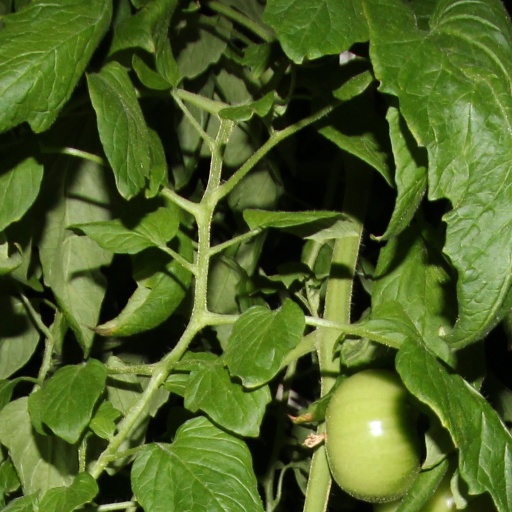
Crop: tomato